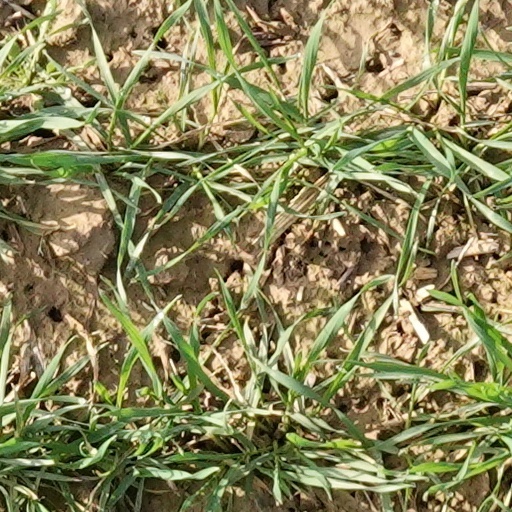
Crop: wheat